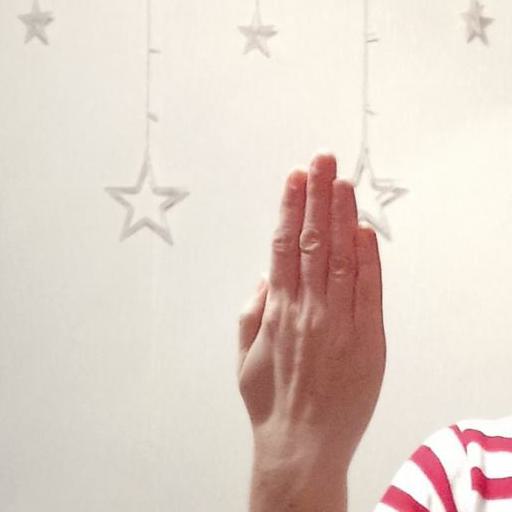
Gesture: stop_inverted